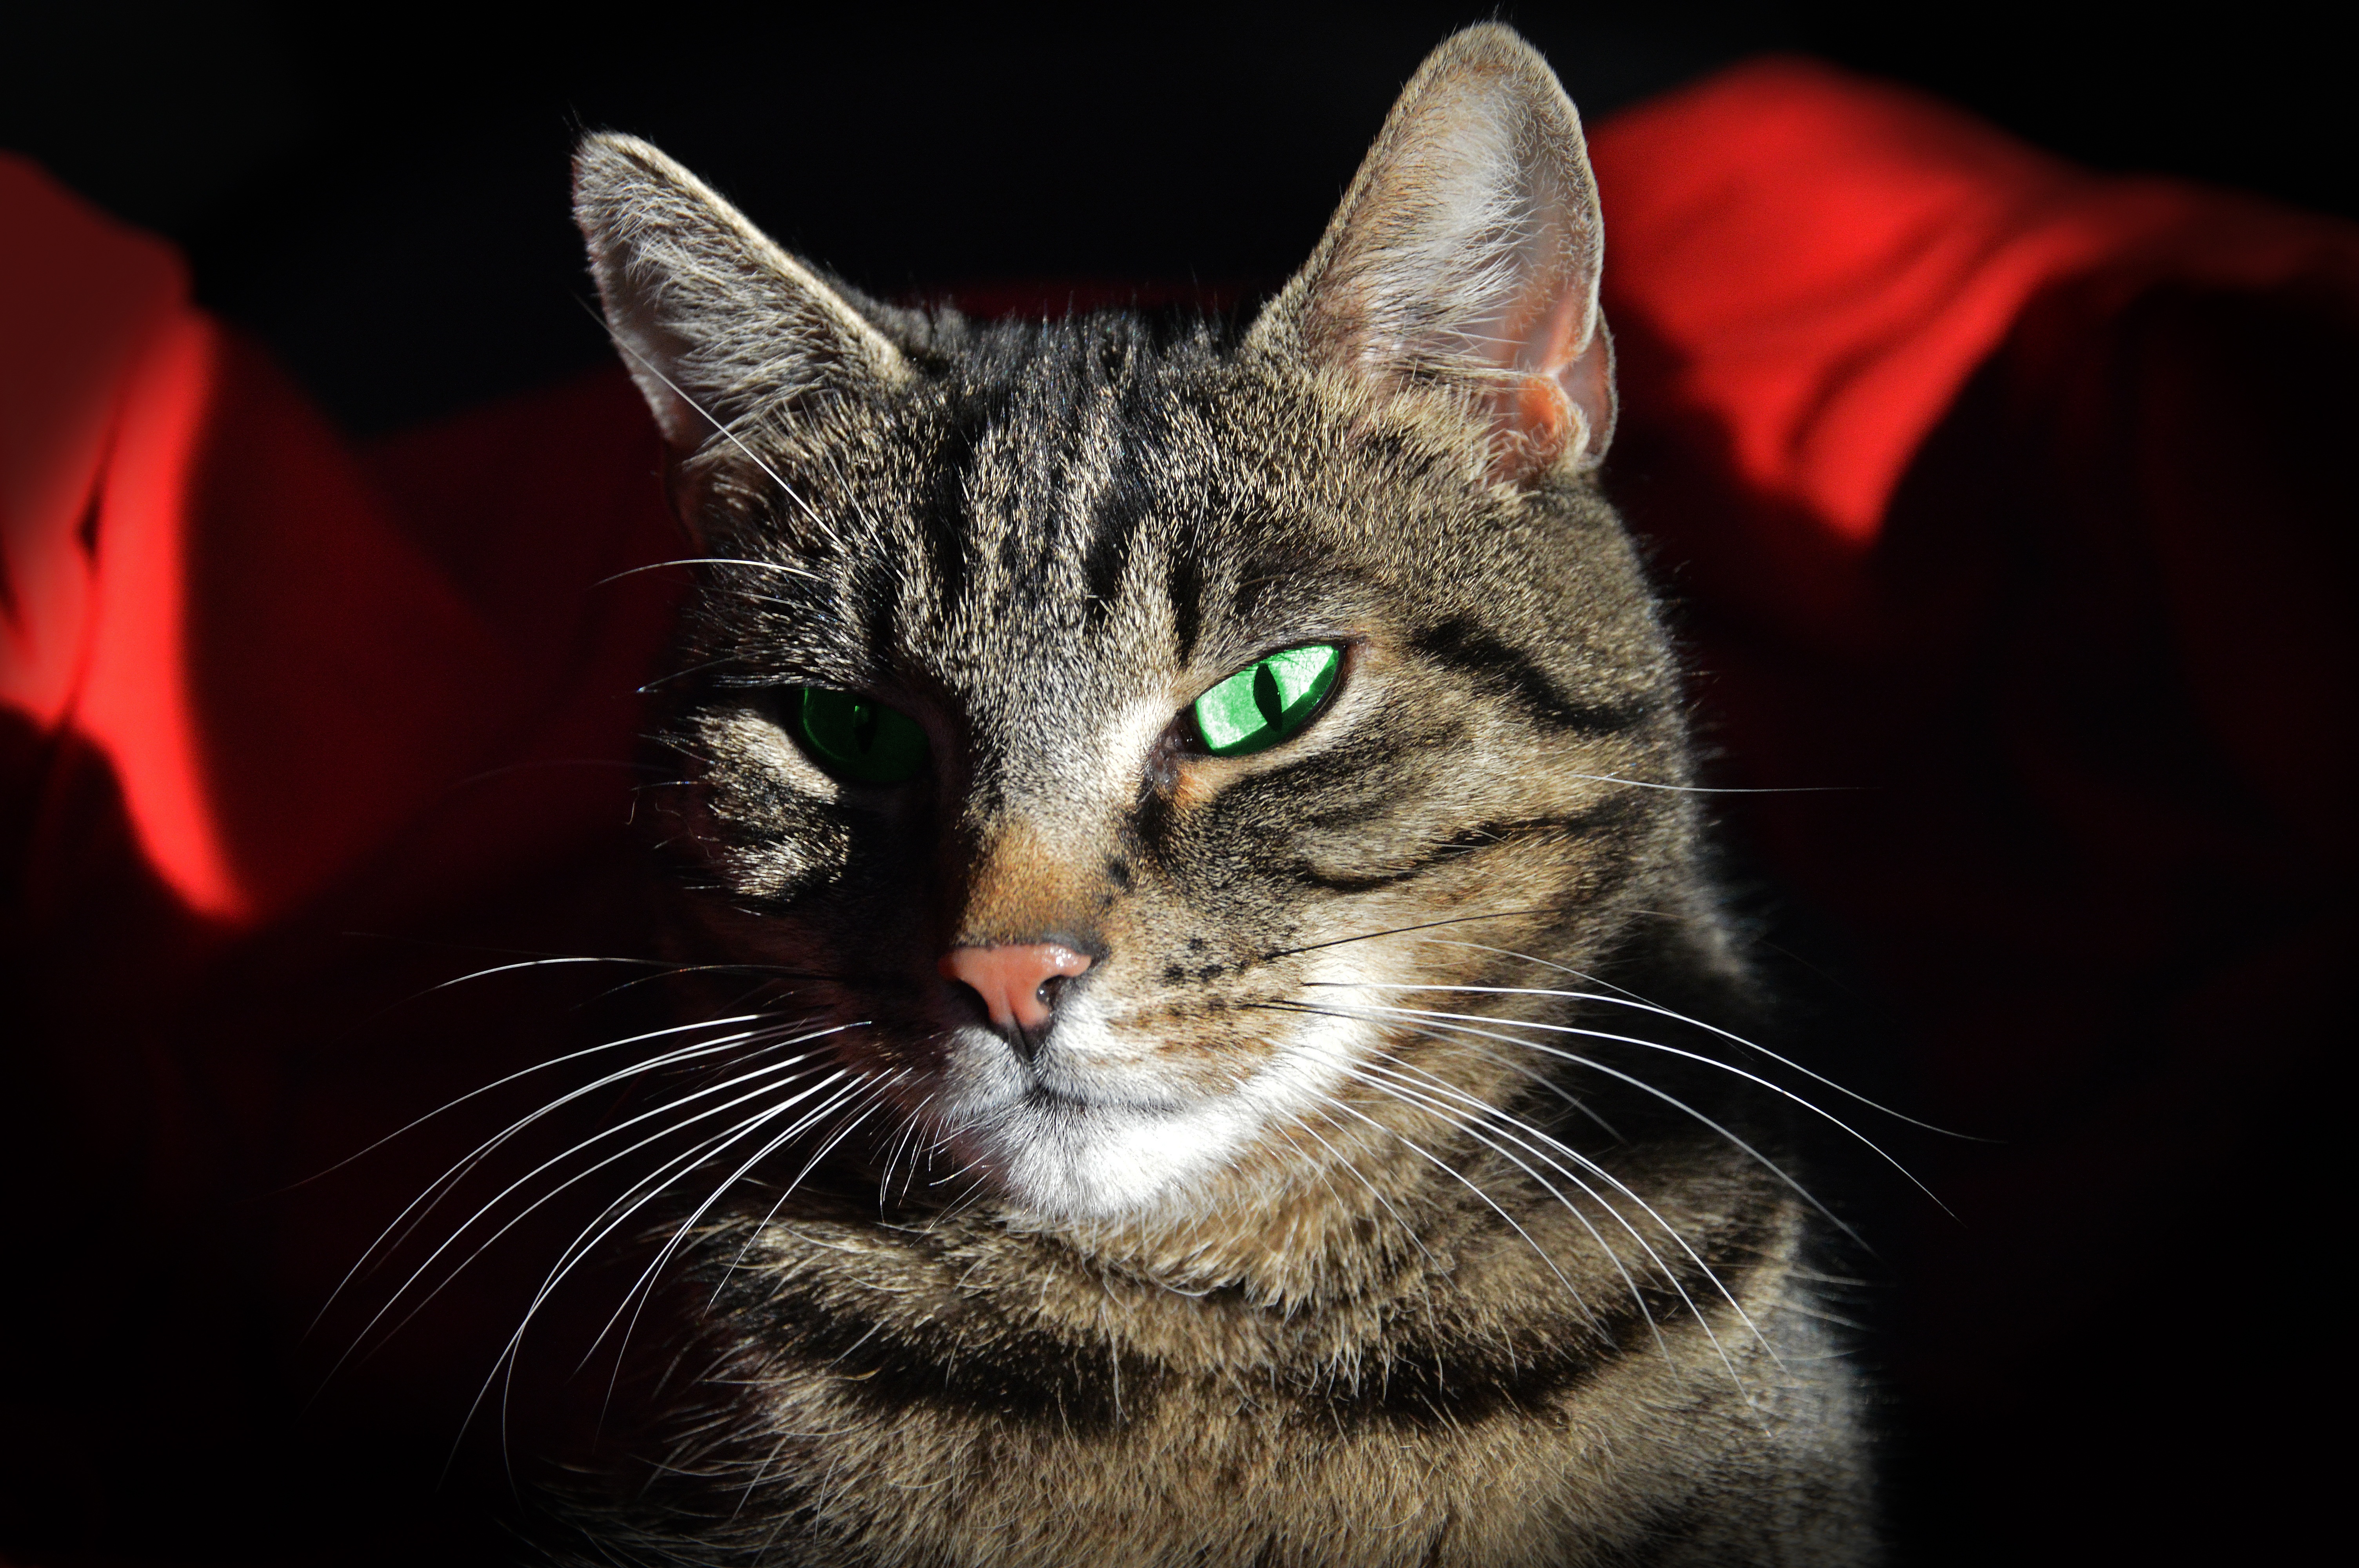
animal, pet, fur, coat, kitten, cat, small, tabby, mammal, mustache, close up, eyes, whiskers, animals, vertebrate, tomcat, domestic cat, a young kitten, a normal cat, charming, cat's eyes, tabby cat, european shorthair, laziness, small to medium sized cats, cat like mammal, domestic short haired cat